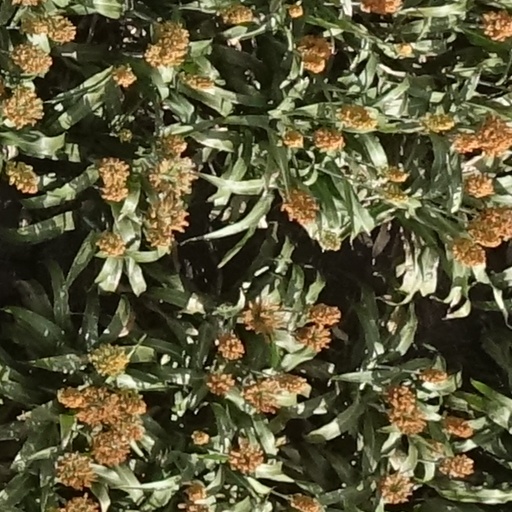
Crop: sorghum